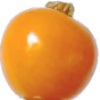
Label: physalis